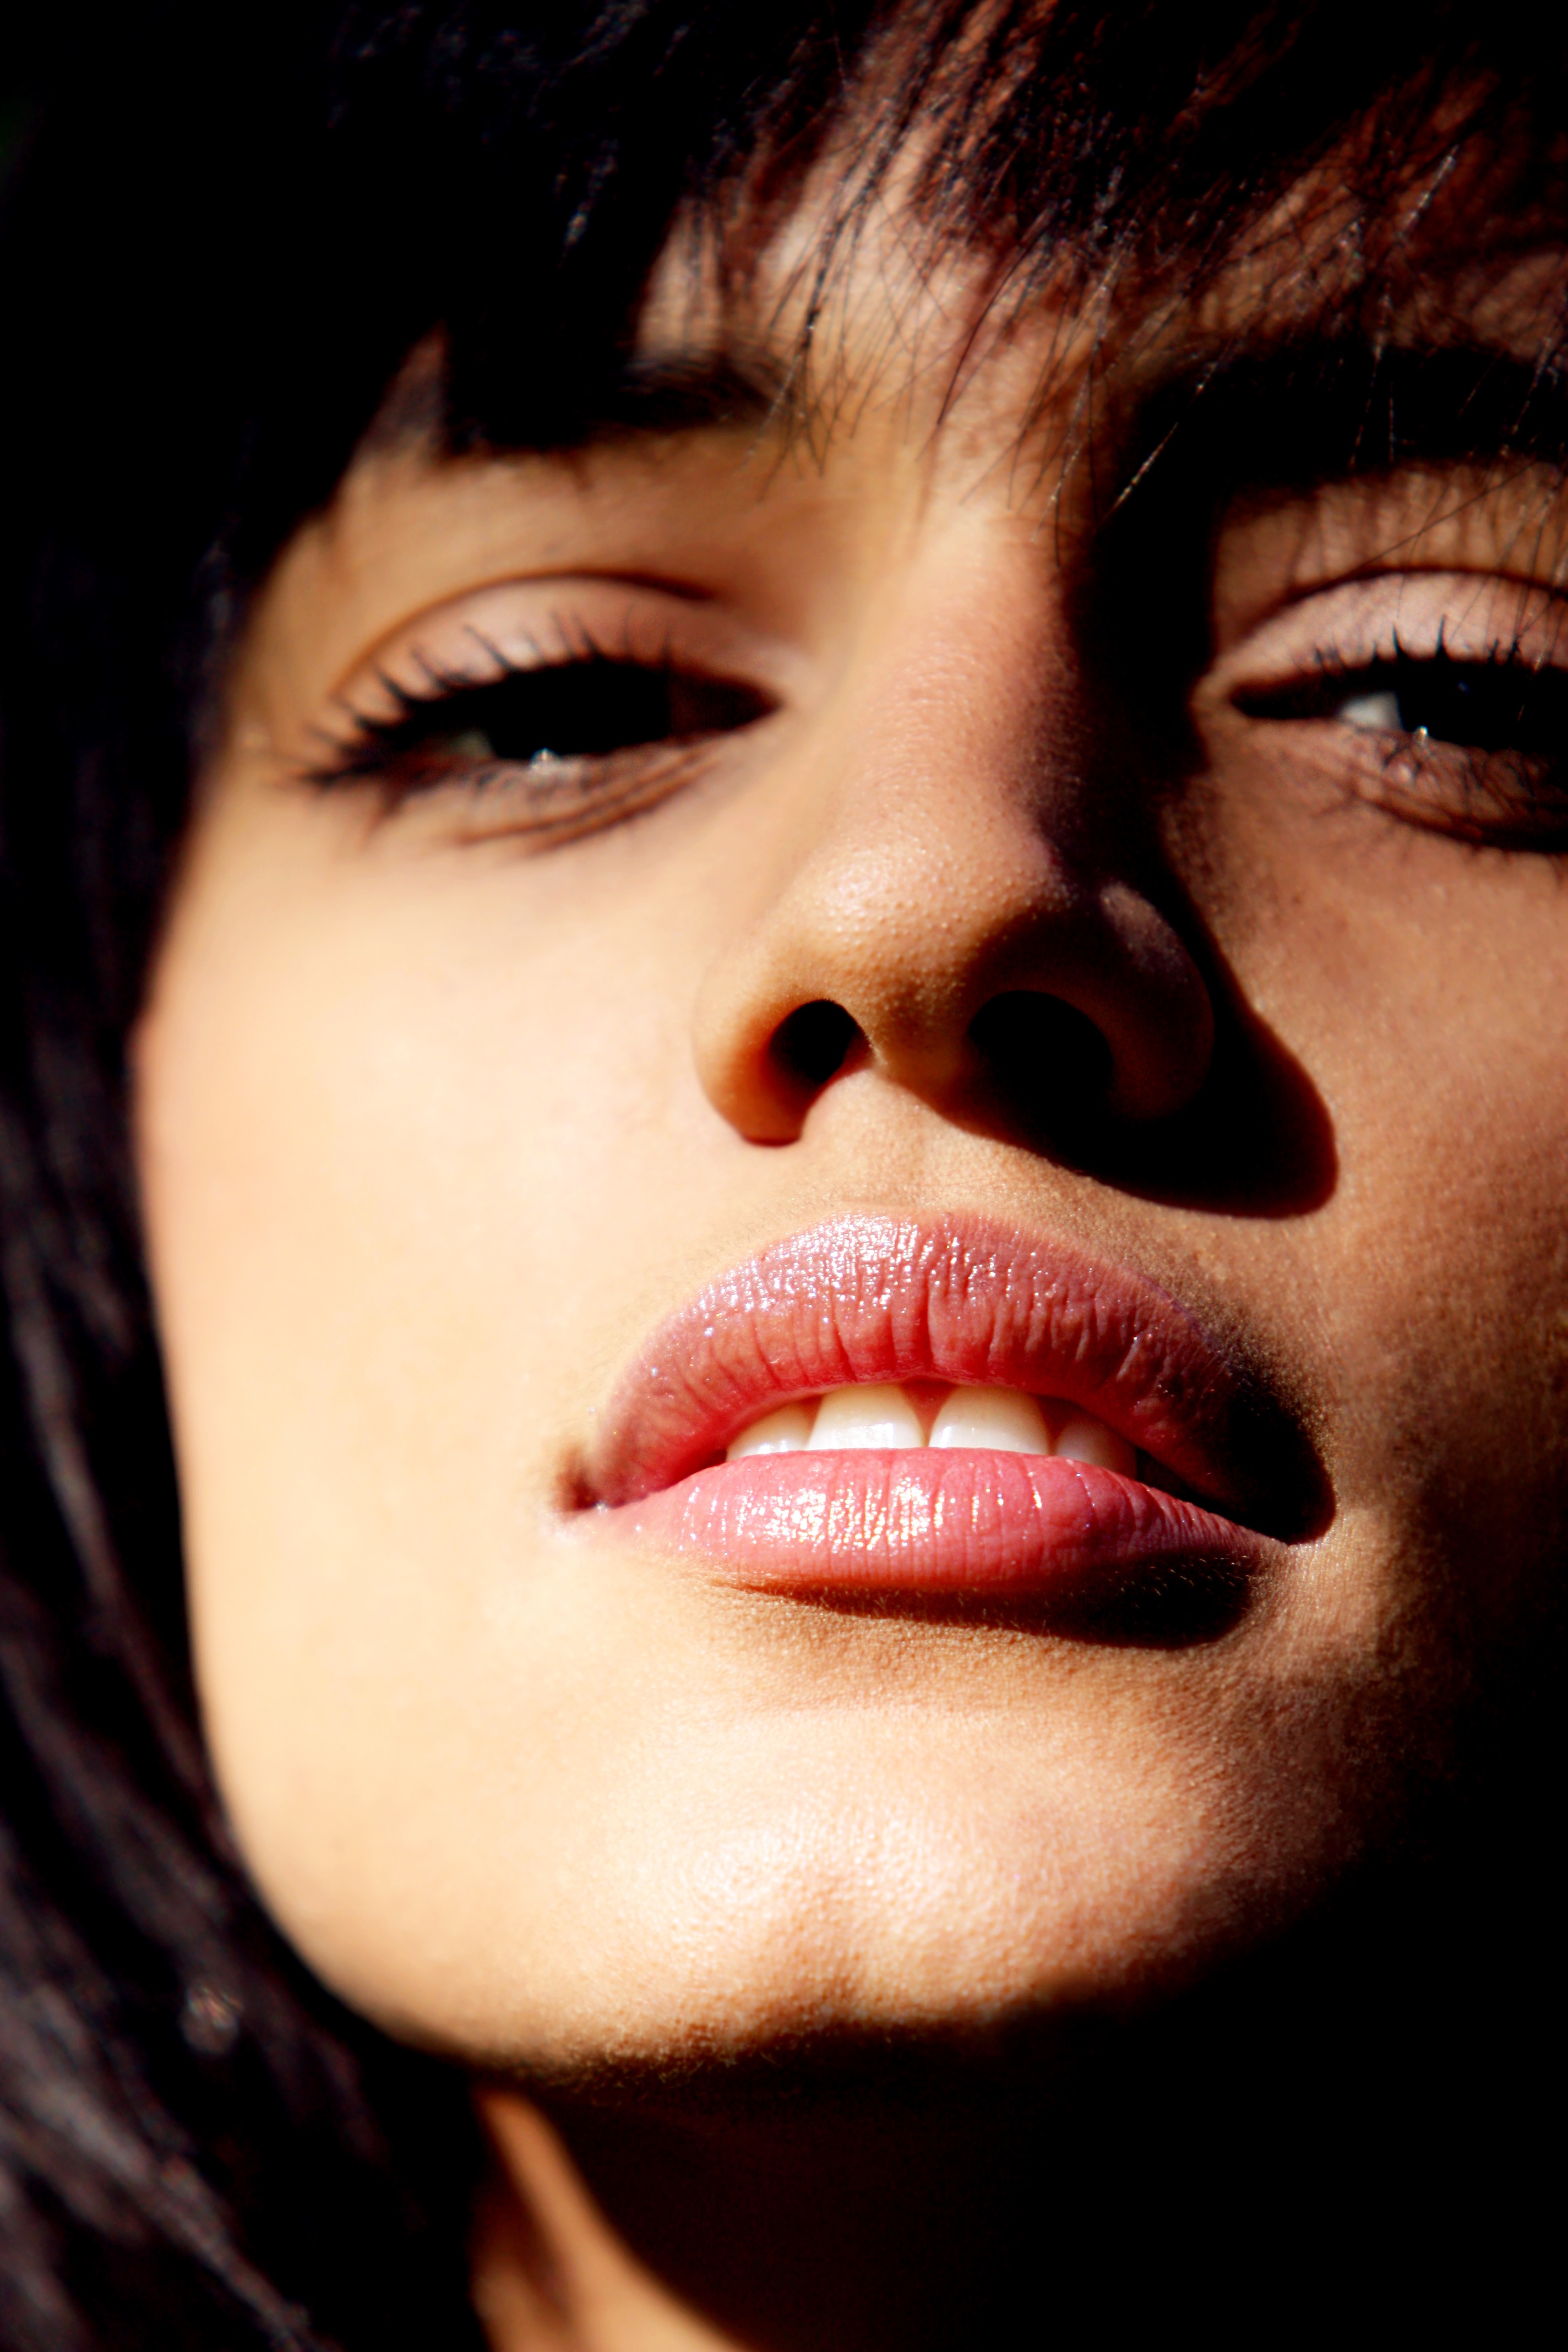
girl, woman, hair, photography, portrait, model, red, color, fashion, facial expression, lip, hairstyle, smile, eyebrow, mouth, eyelash, close up, human body, face, nose, dream, happy, eye, head, skin, lips, beauty, sexy, nice, organ, gorgeous, emotion, charm, bella, ecstasy, sensual, provocative, first floor, portrait photography